Aframomum zambesiacum

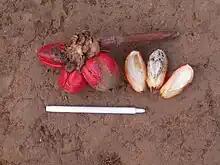
"Aframomum zambesiacum" fruits

"Aframomum zambesiacum" is a leafy plant that grows from a short, branched rhizome. The leafy stems grow in clumps up to tall. 20–50 bee-pollinated flowers are borne in heads arising from the base of the shoots. Petals are white with a large crimson patch at the base. The red fruits are oval, long and wide with prominent ridges running from top to bottom. Seeds are shiny and dark-brown.